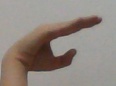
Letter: jeem